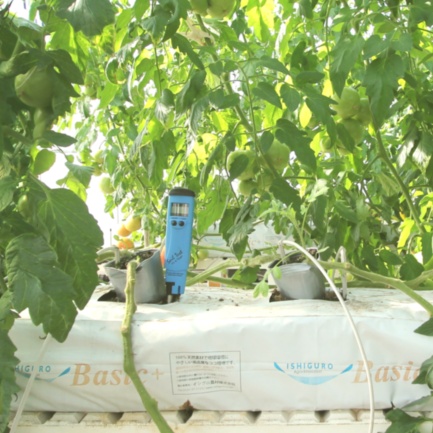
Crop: tomato